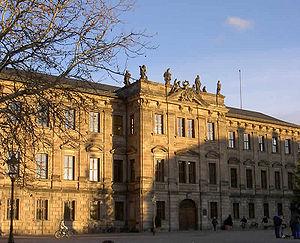
Erlangen est une ville d'Allemagne, dans la région de la Moyenne-Franconie, située au nord de l'État libre de la Bavière, à une vingtaine de kilomètres au nord-ouest de Nuremberg. Avec plus de 103 000 habitants, c'est la plus petite des huit grandes villes de la Bavière, et l'une des plus petites d'Allemagne. Renommée pour son université et sa médecine, c'est aussi l'un des principaux sièges de l'entreprise Siemens AG. Le groupe français Areva, dont une partie est issue de Siemens, y a une présence croissante.